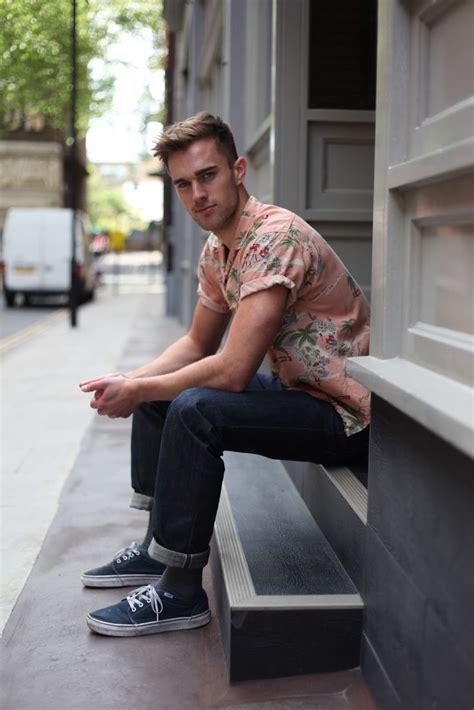
Brand: Vans
Model: Authentic Skate